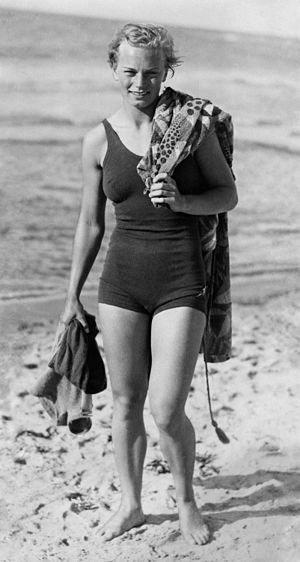
Ingrid Larsen (udspringer)
Ingrid Larsen gift Sabroe, var en dansk udspringer. Kåret som Årets fund 1931 og blev dansk mester samme år. Hun deltog i de Olympiske lege 1932 i Los Angeles, hvor det blev til en 8. plads på 3 meter og en 5. plads på 10 meter. Gift med redaktør og revydirektør Povl Arthur Sabroe.